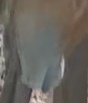
Face region: mouth_nostrils (mouth_chin_nostrils_and_profile)
Pain indicator: obviously_present